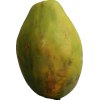
Label: papaya